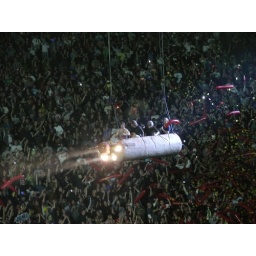
The boys fly in on the hot dog or "meatstick"